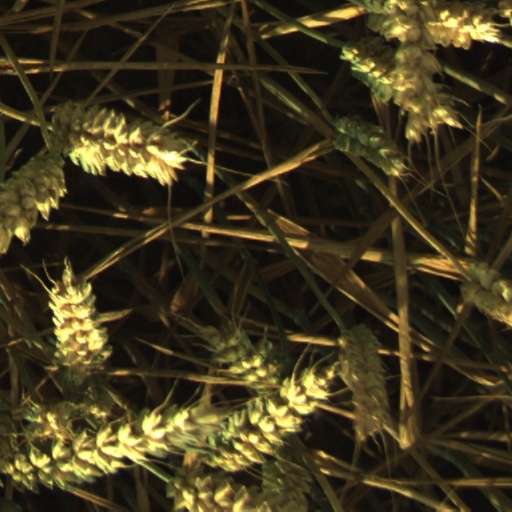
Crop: wheat